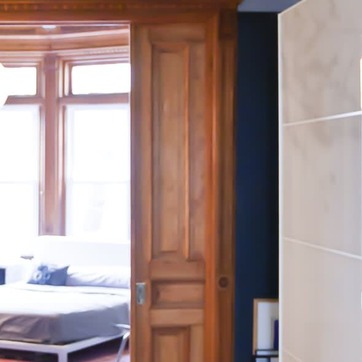
Material: wood